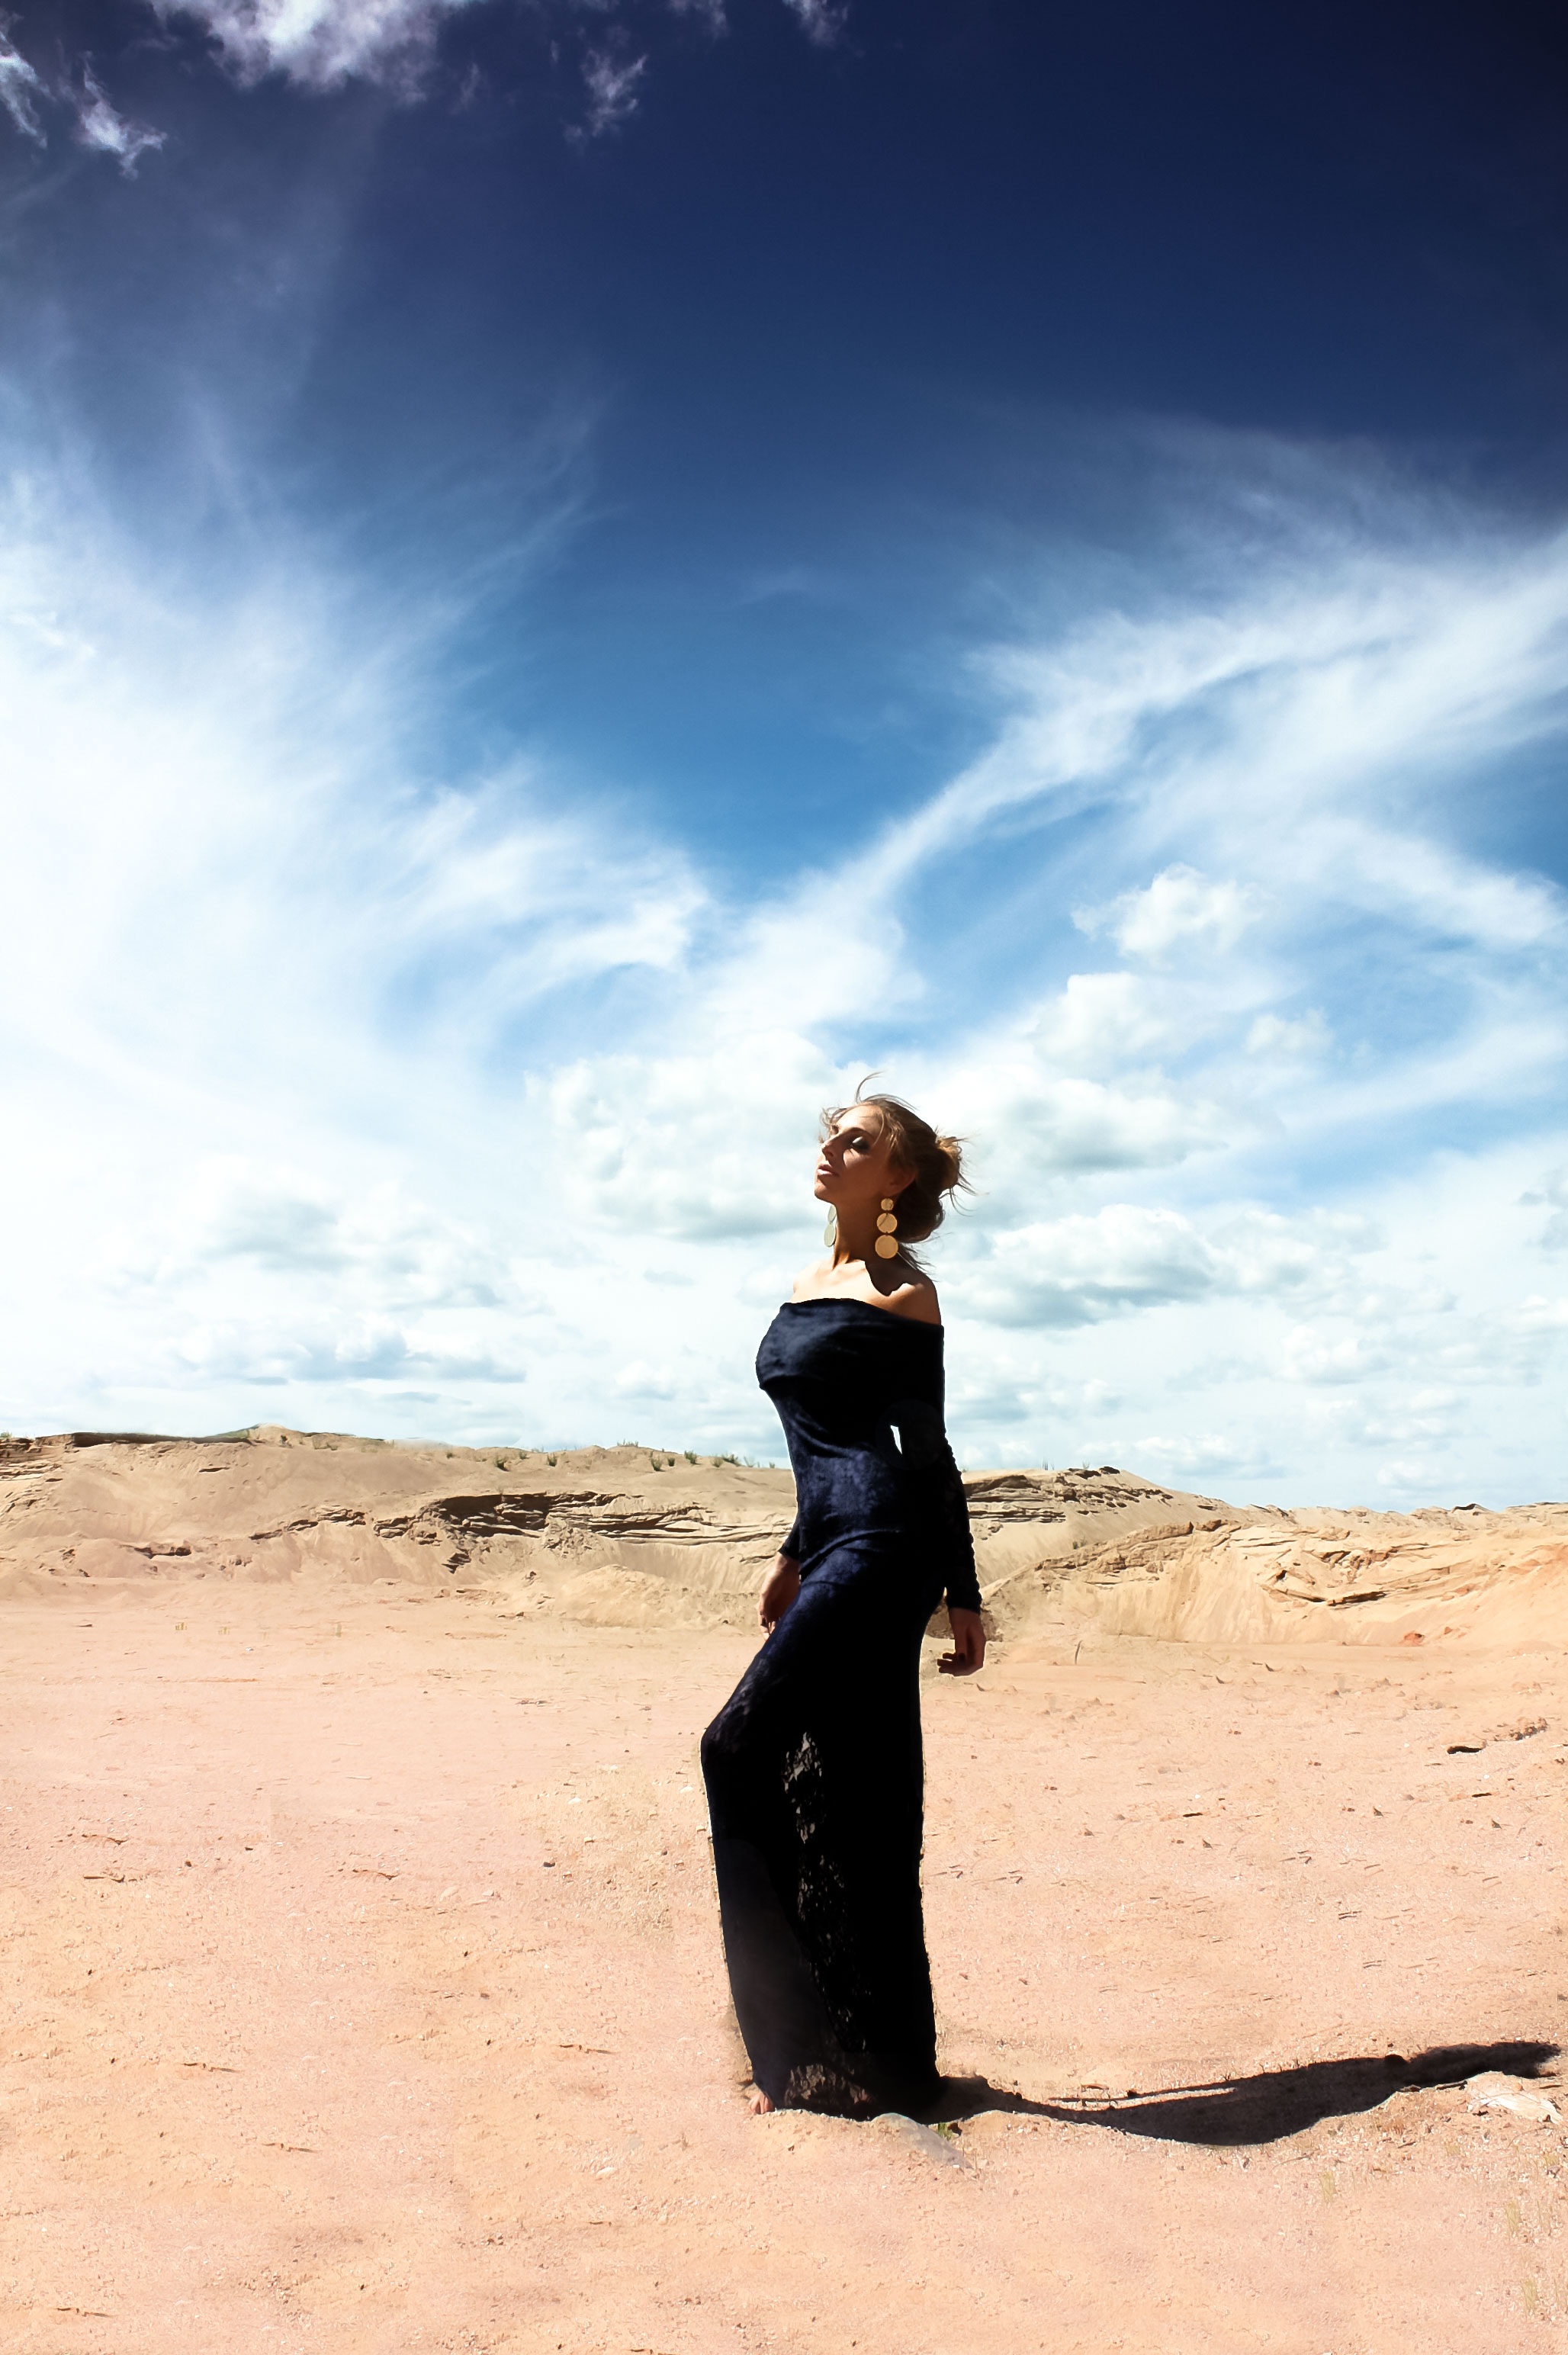
beach, landscape, sea, sand, ocean, horizon, cloud, sky, girl, woman, sunlight, desert, wind, vacation, blue, photograph, style, natural environment